Knowes of Trotty

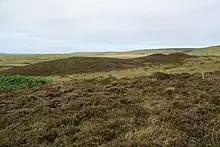
Knowes of Trotty burial mounds

The Knowes of Trotty is a Bronze Age cemetery located in Mainland, Orkney in Scotland. The ancient site consists of a group of twelve surviving burial mounds (or barrows), dating to 2030–1770 BC. Along with cremated human remains, four gold discs and a number of amber beads and pendants were discovered in the largest mound in 1858. Knowes of Trotty is one of the earliest group of burial mounds in Orkney and one of the largest Bronze Age cemeteries in the United Kingdom.